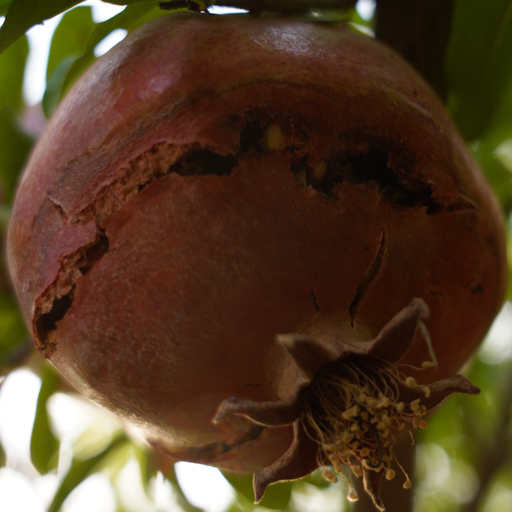
Label: Colletotrichum spp